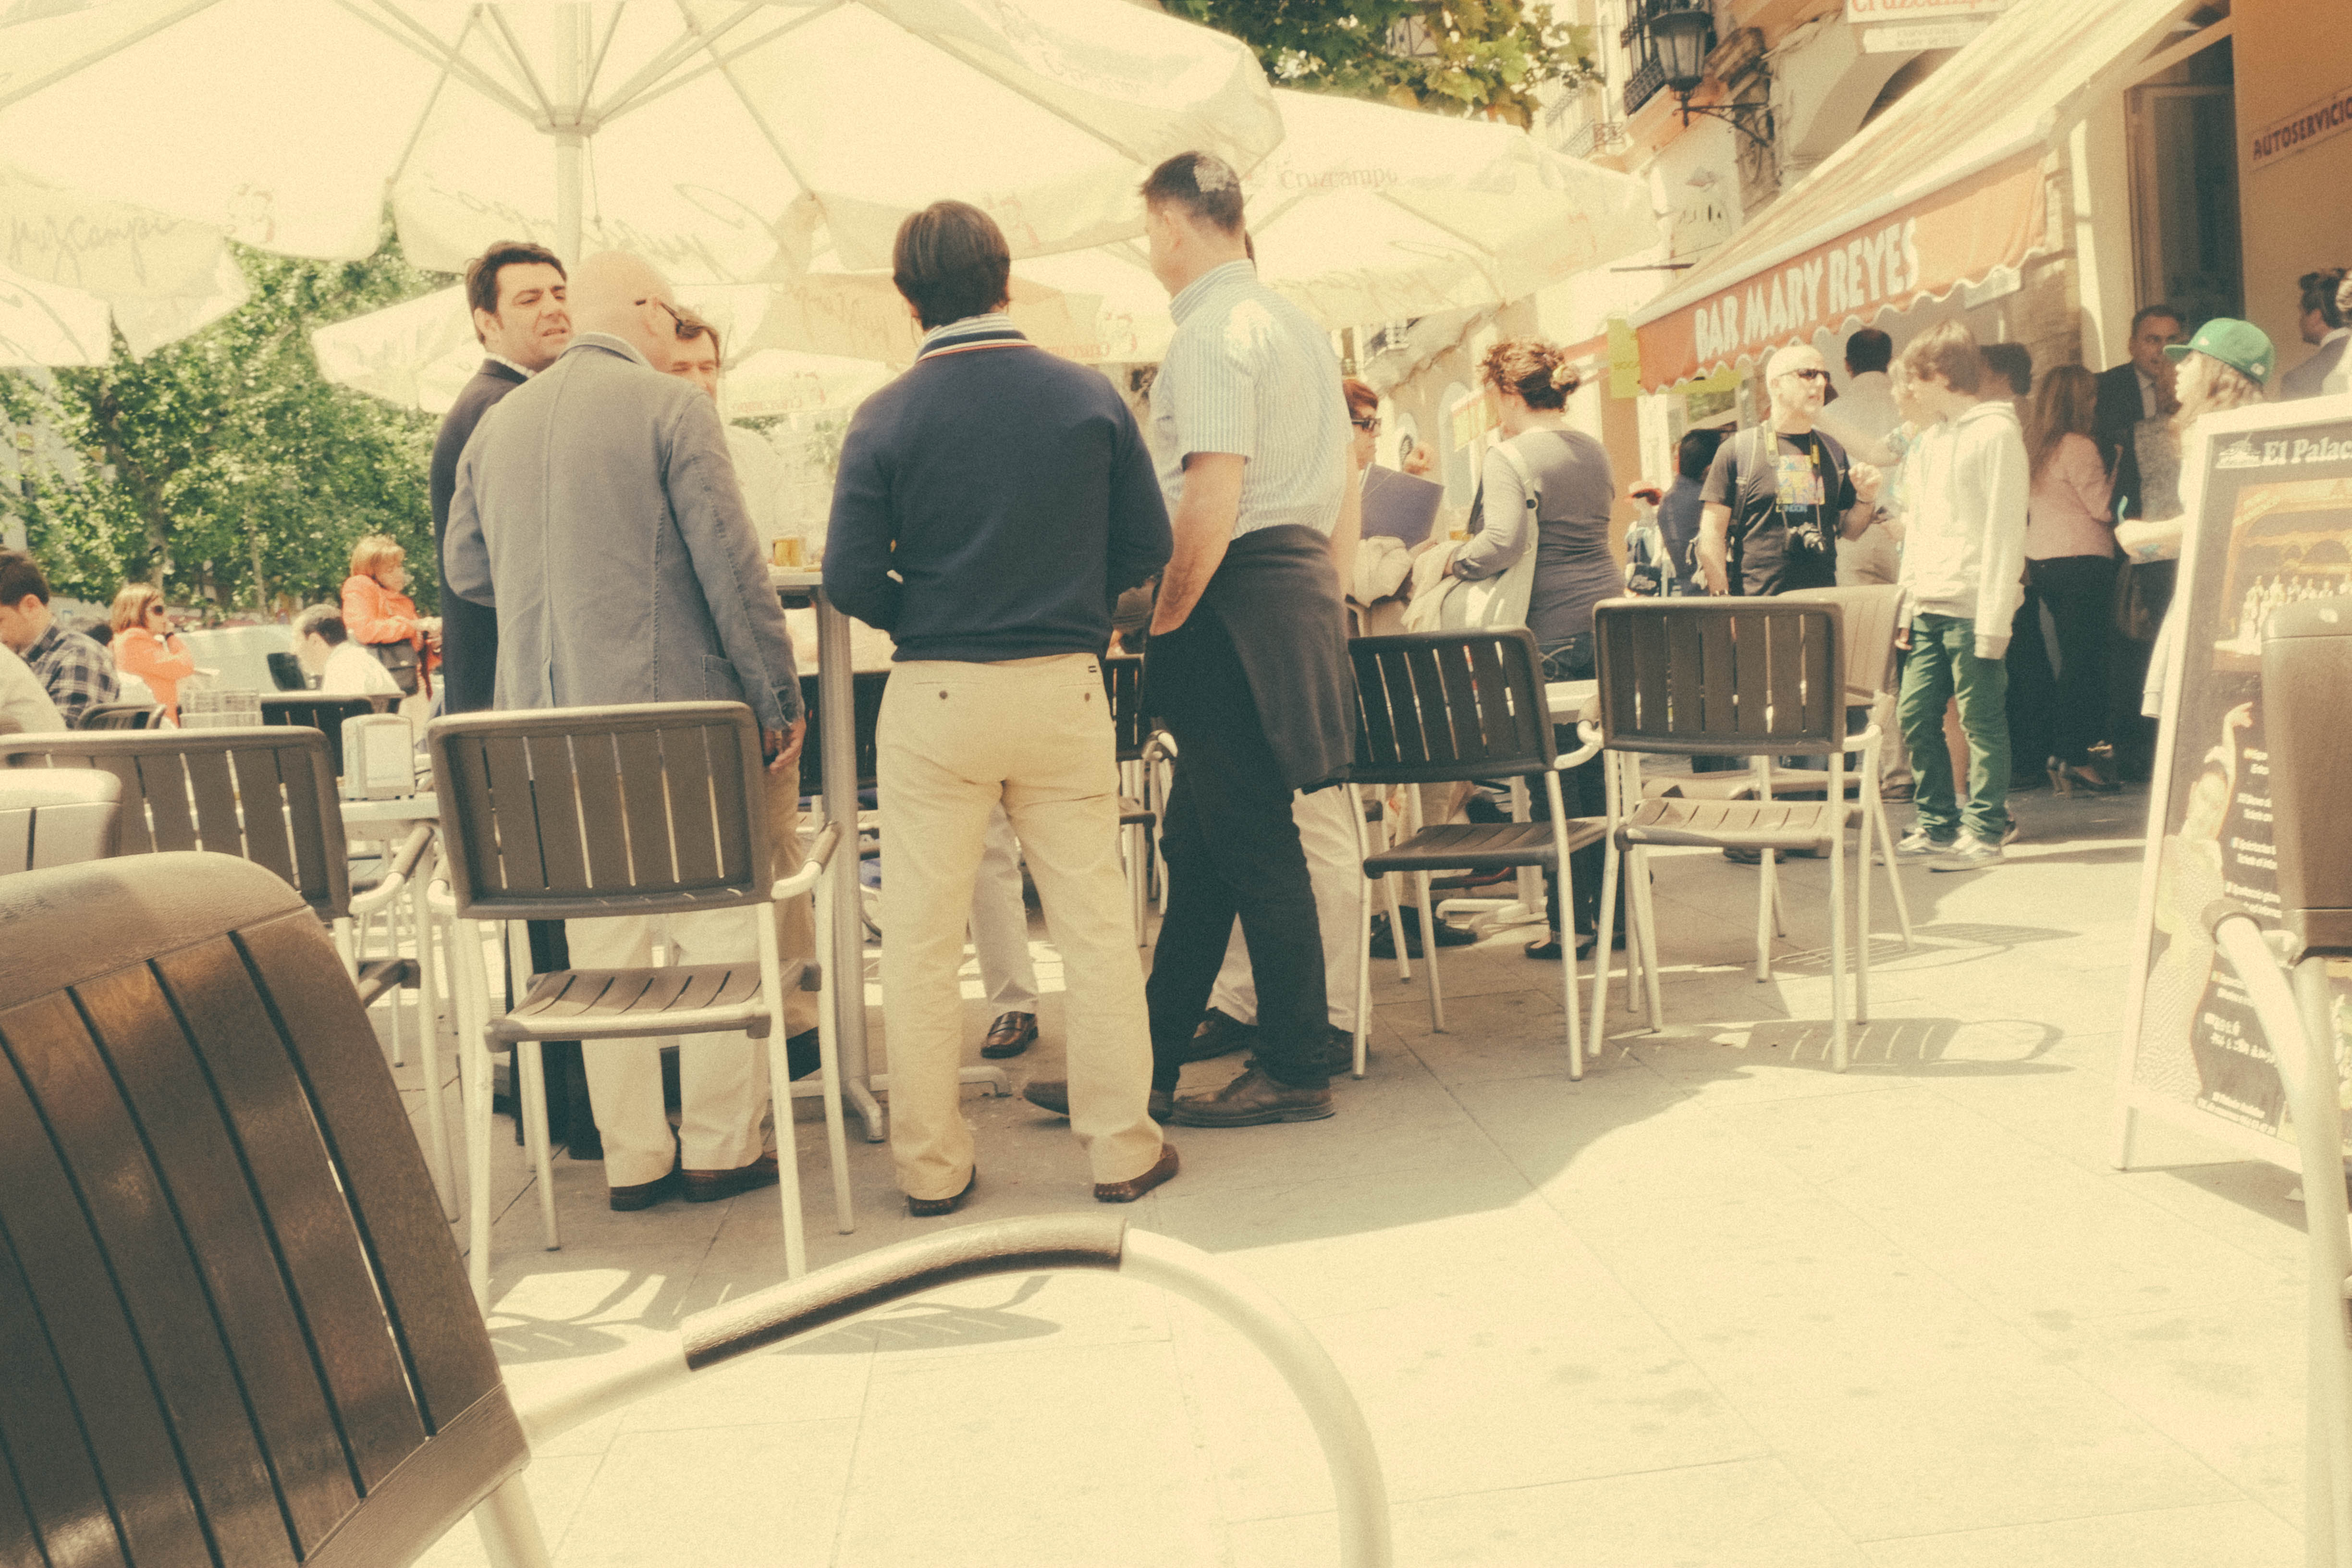
street, urban, photograph, sevilla, andalusia